François Clouet

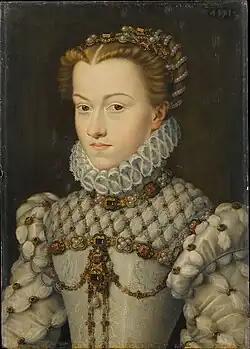
"Elisabeth of Austria",

He died on 22 December 1572, shortly after the massacre of St Bartholomew, and his will, mentioning his sister and his two illegitimate daughters, and dealing with the disposition of a considerable amount of property, is still in existence. His daughters subsequently became nuns.